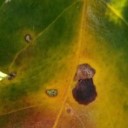
Label: Cerscospora